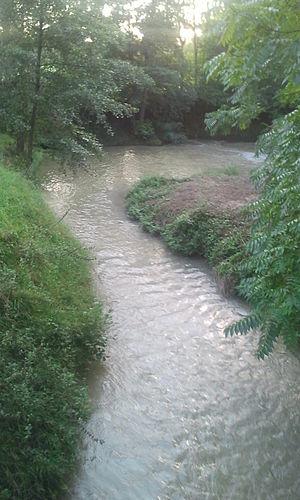
L'Arrats à Lamaguère
Lamaguère est une commune française située dans le département du Gers, en région Occitanie.
L'Arrats est une rivière du Sud-Ouest de la France, affluent direct rive gauche de la Garonne.